Duncan Keith

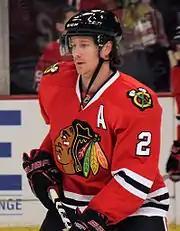
Keith with the Blackhawks in February 2011. He was appointed as an alternate captain in October 2008, and had held that position with the team until being traded in July 2021.

With Keith having established himself with Seabrook as one of the top shutdown pairings in the league, he made significant offensive improvement in 2009–10. On December 3, 2009, the Blackhawks announced having extended Keith's contract simultaneously with Jonathan Toews and Patrick Kane. At $72 million over 13 years, Keith's contract was the most lucrative in team history, surpassing Marián Hossa's 12-year, $62.8 million contract signed several months prior in July 2009. He completed the season with 14 goals and 55 assists for 69 points in all 82 contests, ranked second among league defencemen behind Mike Green of the Washington Capitals. It was also the highest total for a Blackhawks defenceman since Chris Chelios' 72-point season in 1995–96. His 26:35 minutes of average ice time was the second highest in the league. Entering the 2010 playoffs as the second seed in the Western Conference, the Blackhawks eliminated the Nashville Predators, Vancouver Canucks and San Jose Sharks in the first three rounds. During Game 4 of the Western Conference Finals against the Sharks on May 23, 2010, Keith had seven teeth knocked out by a puck on a clearing attempt by Sharks' forward Patrick Marleau. He returned minutes after the incident to help the Blackhawks complete a four-game sweep of the Sharks and advance to the Stanley Cup Finals for the first time since 1992. Matched against the Philadelphia Flyers, they won the Stanley Cup in six games for the Blackhawks first Stanley Cup championship since 1961. Keith finished the post-season with 17 points (two goals and 15 assists) over all 22 contests. Nominated for the James Norris Memorial Trophy for his regular season performance, he outvoted Mike Green and Drew Doughty of the Los Angeles Kings to earn the award as the NHL's best defenceman in the off-season.